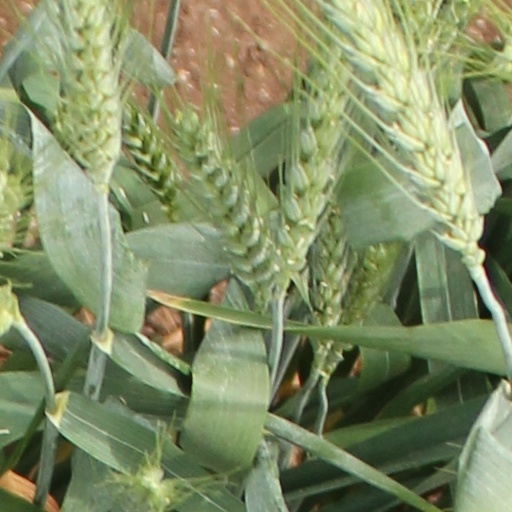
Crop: wheat